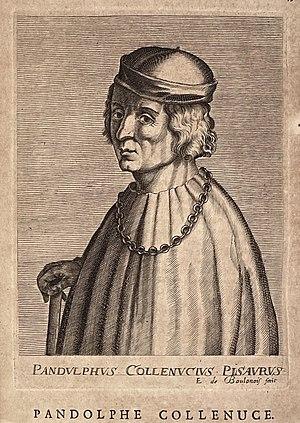
Pandolfo Collenuccio est un humaniste, historien et poète italien.